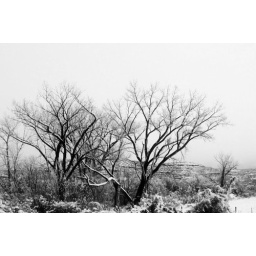
In life and in death, in black and in white